Battle of San Carlos (1982)

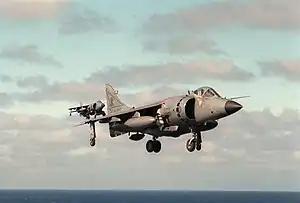
800 NAS Sea Harrier FRS1 from HMS "Hermes"

This is a list of the main sorties carried out by Argentine air units showing approximate local time, aircraft and call sign.